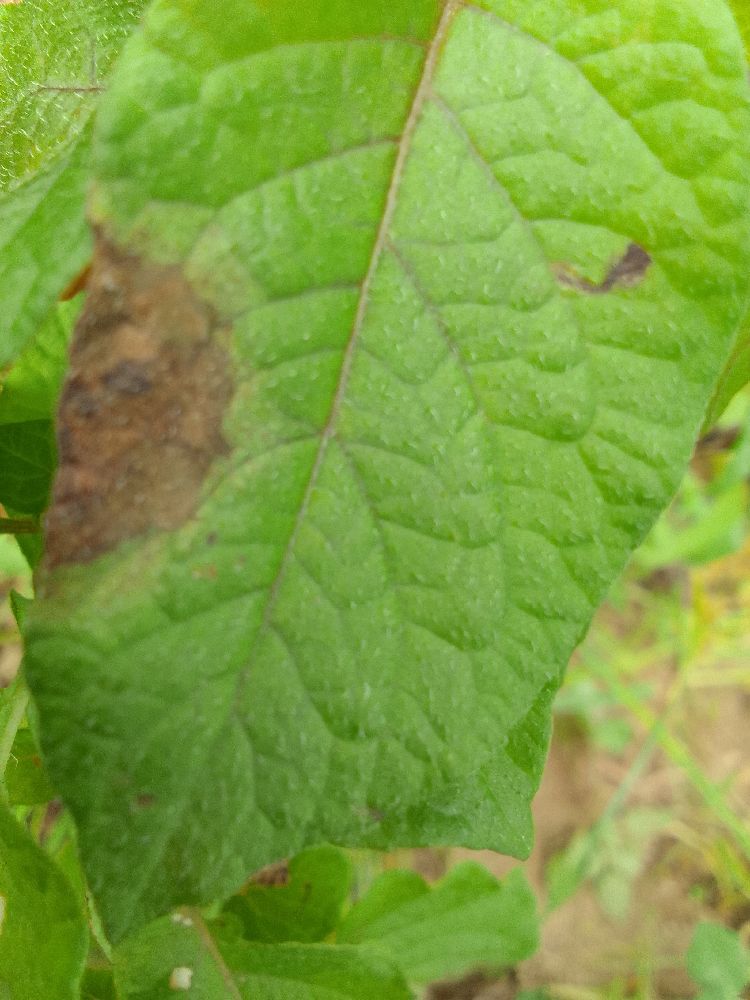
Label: Late blight